Sir Vivian Richards Stadium

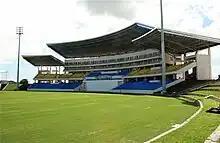
The stadium in 2012

The stadium constitutes two main stands: the Northern Stand and the five-story South Stand. In 2008, the roof of the South Stand was damaged by high winds.